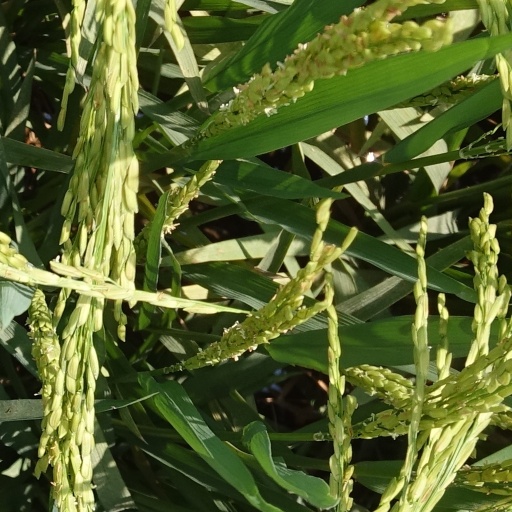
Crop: rice